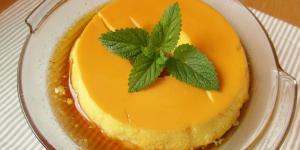
flan de leche condensada al bano maria